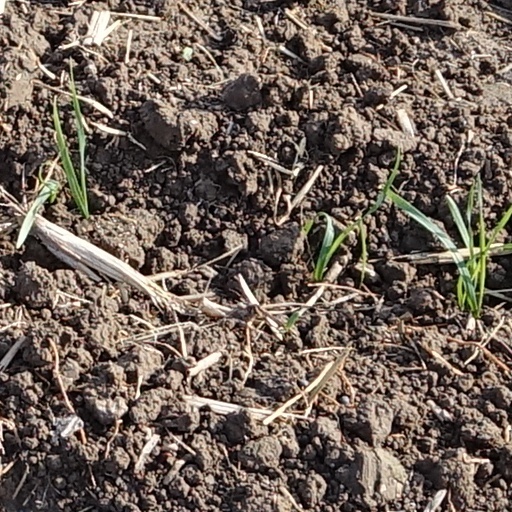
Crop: wheat